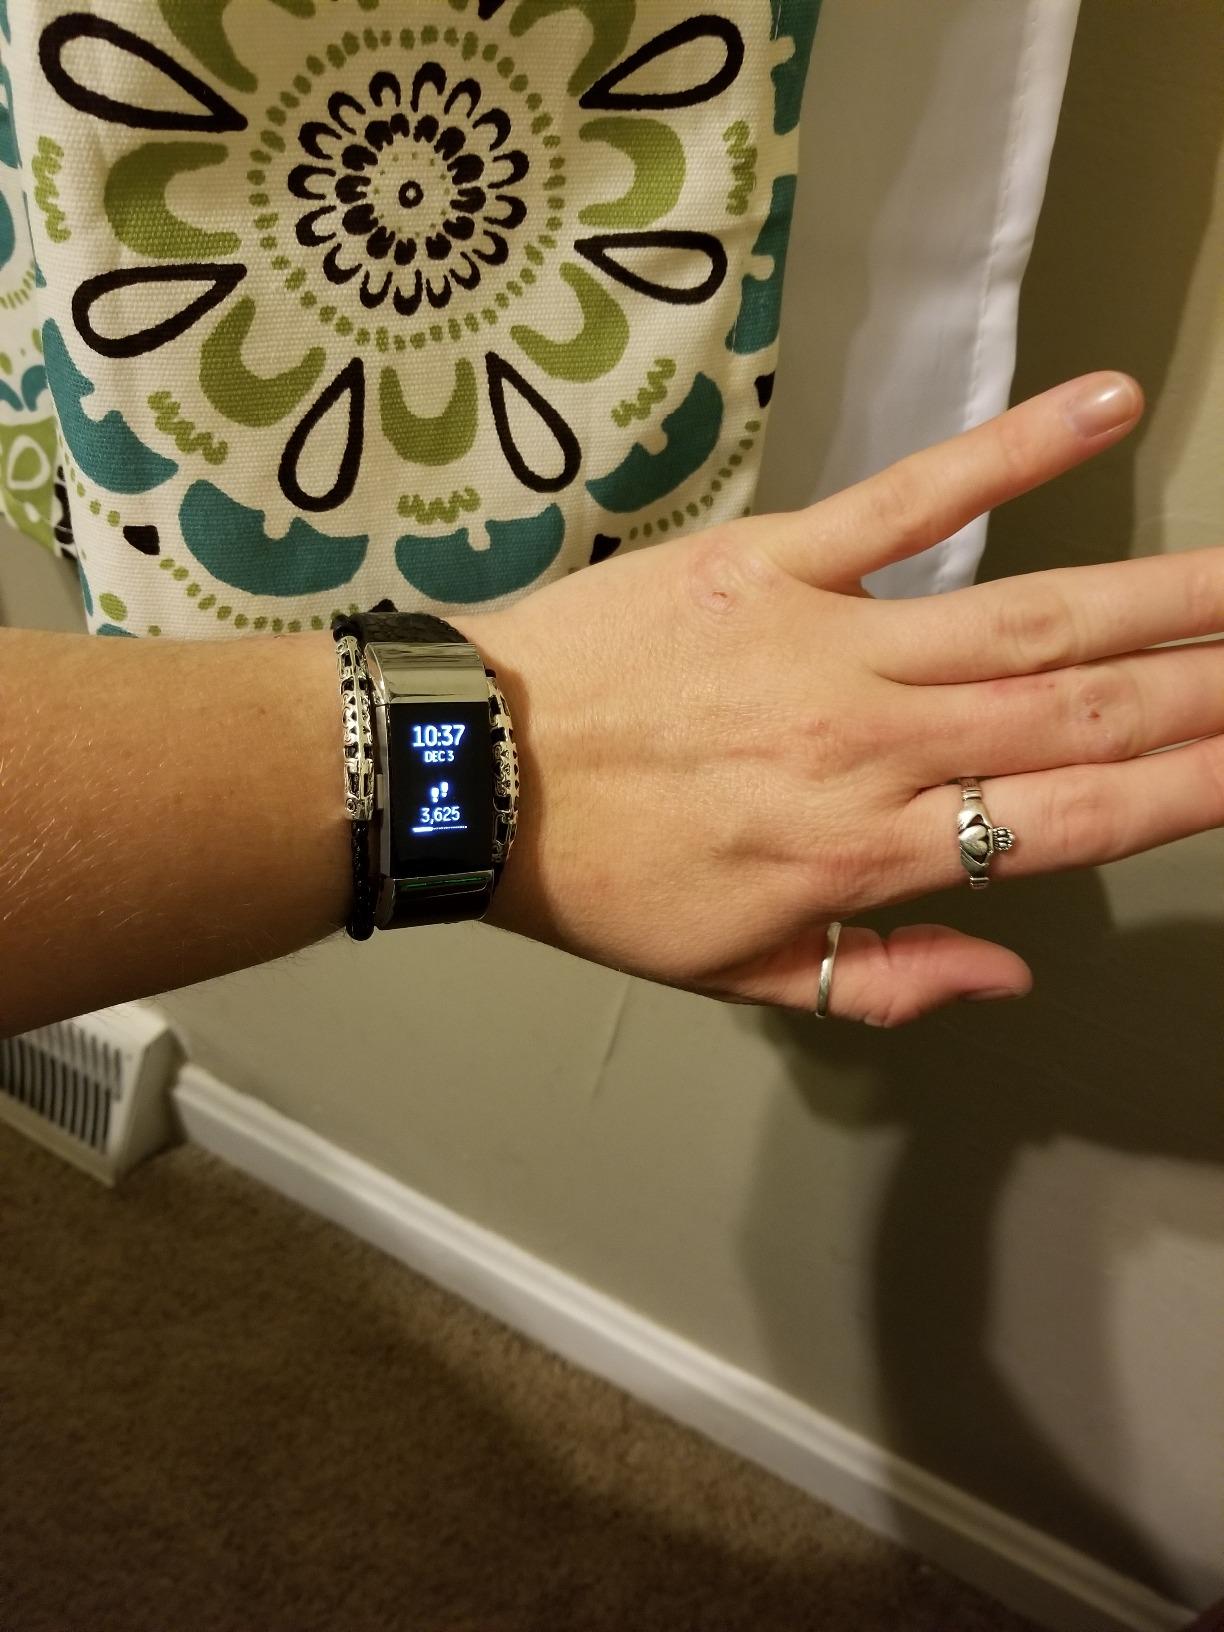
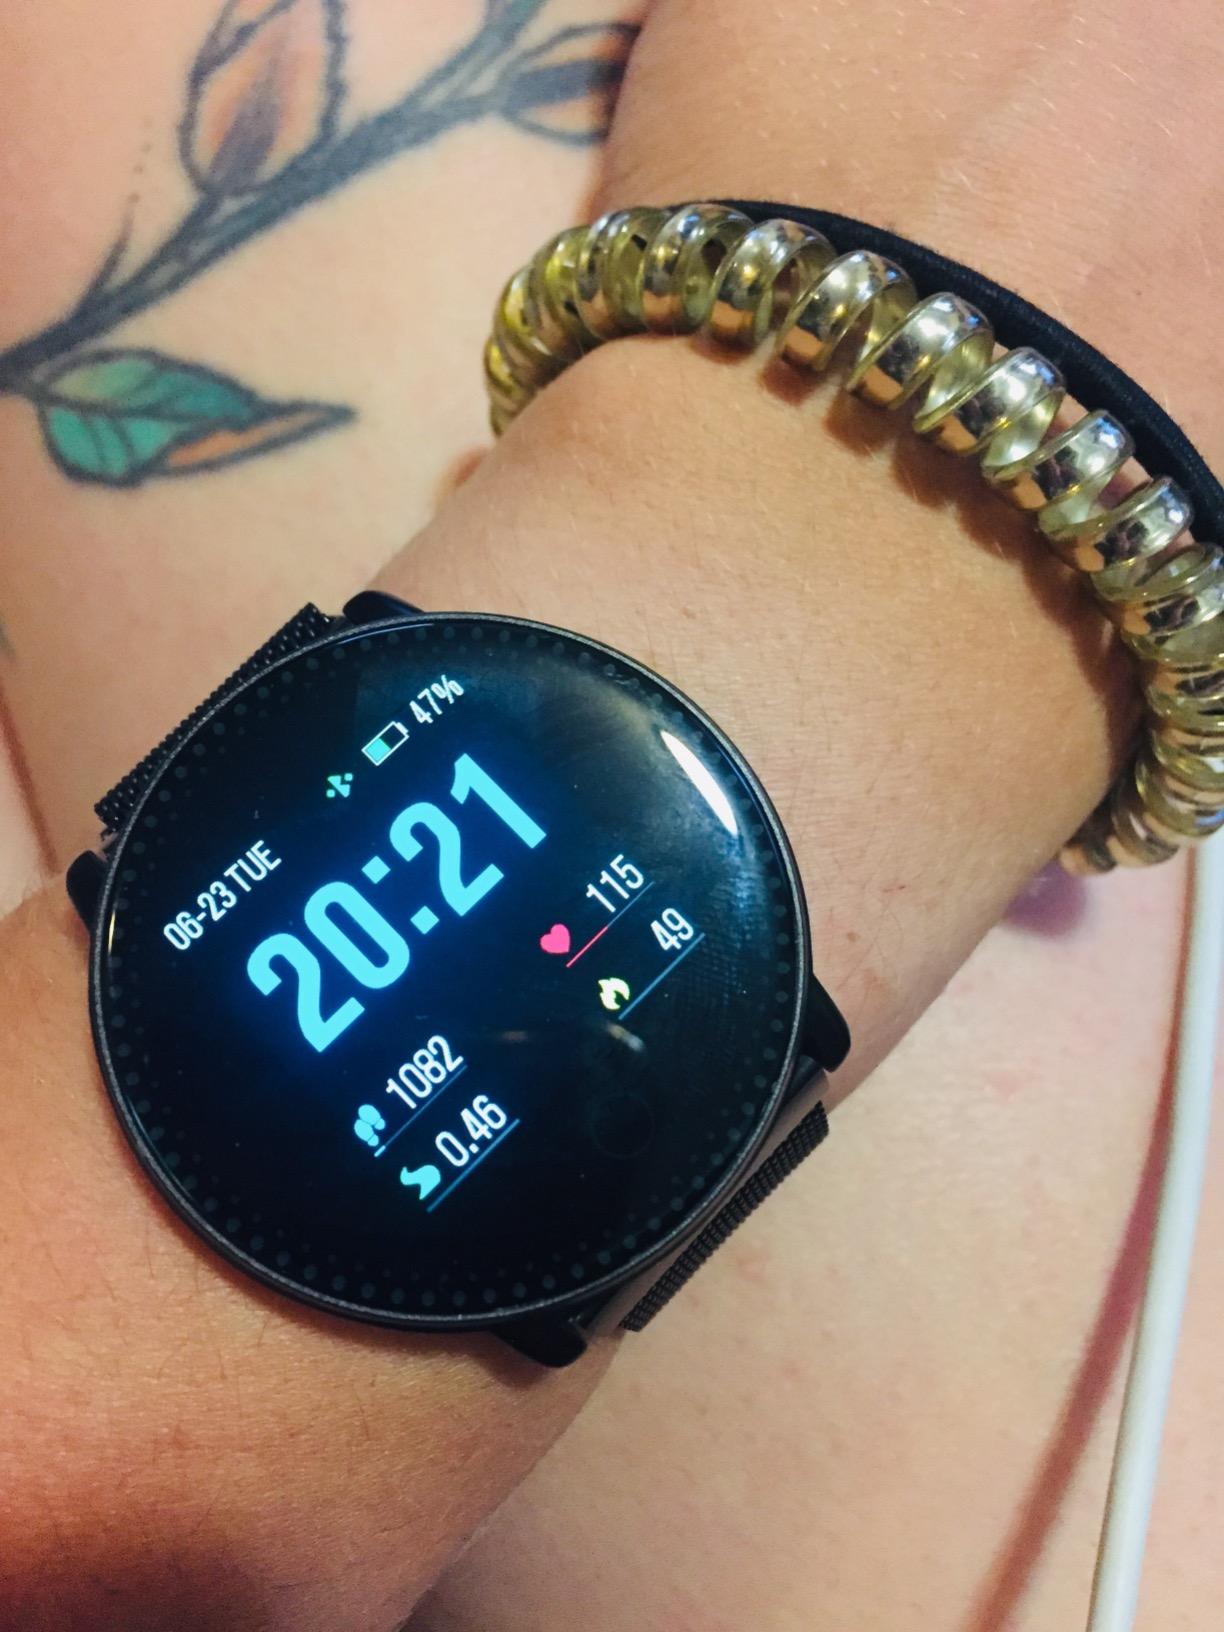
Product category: smartwatch
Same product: no